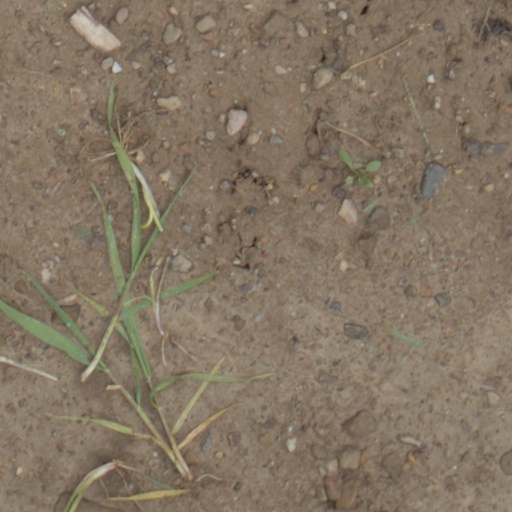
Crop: wheat